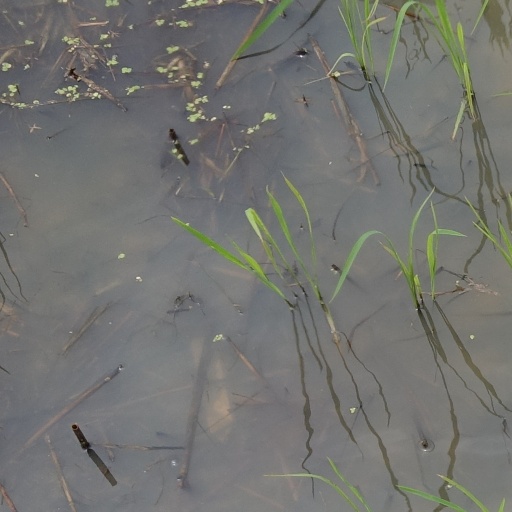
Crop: rice